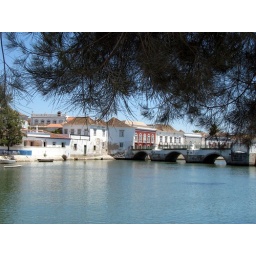
From under the pine tree